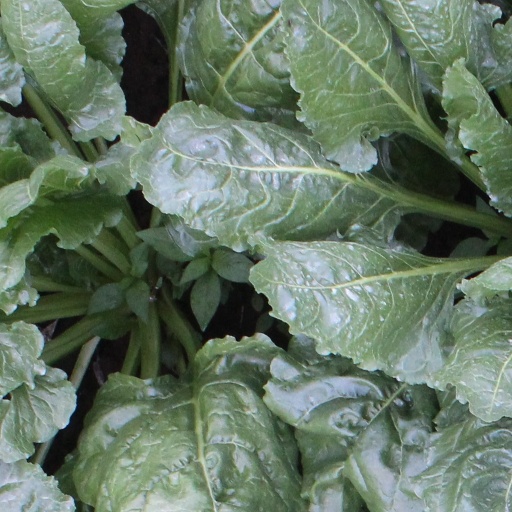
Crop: sugar beet